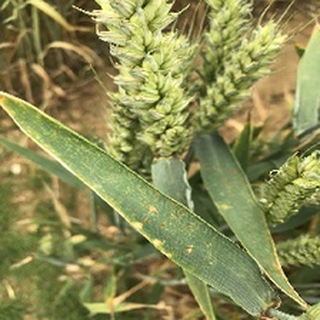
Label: wheat_brown_rust